Sudbury, London

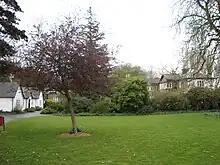
Barham Park

Titus Barham died aged 77 years in 1937. On the day of his death he had been due to be made the first Mayor of the new ward. He left considerable lands for the benefit of the public in this rural area. His former mansion in Barham Park was demolished in 1956. Much of the area originally given over to arable land for use by dairy herds was lost during the interwar period.